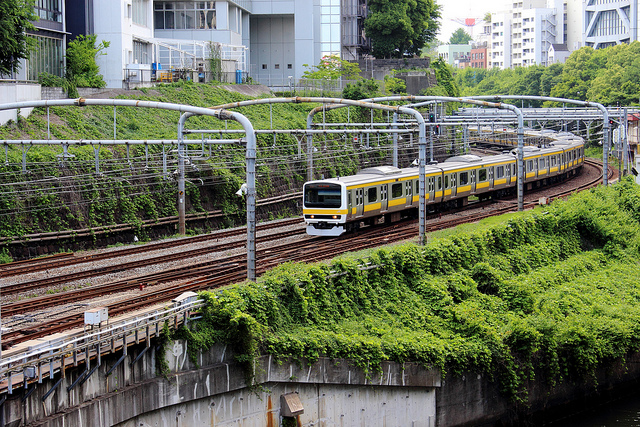
A train traveling down tracks next to a field.

A train driving down the tracks near a building.

A train on a track with fencing around it near a city.

A train in a city going around a curve in the track.

A train that is sitting on the tracks.